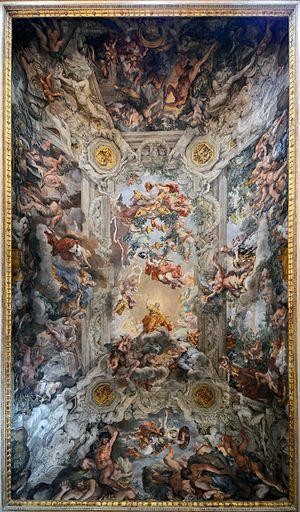
Le Triomphe de la Divine Providence ou, sous sa forme longue, Triomphe de la Divine Providence - Pouvoir de la Famille Barberini et Apothéose de la Papauté d'Urbain VIII, est une fresque monumentale du plafond du Palais Barberini, à Rome, commandée en 1632 par Urbain VIII et peinte par Pierre de Cortone et ses assistants de 1633 à 1639. Il s'agit du chef-d'oeuvre de Pierre de Cortone.